Fury: My War Gone By

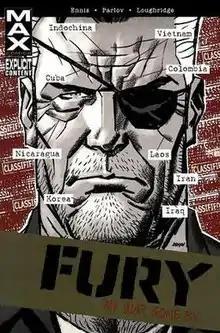
Cover to the 2014 full collected edition of the series, art by Dave Johnson.

Fury: My War Gone By, also known as Fury MAX or Fury MAX: Cold Warrior is a 2012-2013 thirteen issue comic book limited series written by Garth Ennis and published by Marvel Comics. The series follow the character of Nick Fury during his military career under the course of the 20th century after the Second World War, when Fury participated in most of the United States' Cold War initiatives around the globe. Like most of Ennis's previous works on characters that are mainly figures in the world of superheroes so does the series do away with those elements, it instead fixate on the real life dealings of soldiers and spies in historical situations. It is a sequel to the 2001 series "Fury" and the 2006 series "", both also written by Garth Ennis. The comic was drawn by Goran Parlov who had previously worked with Ennis on his Punisher series. The series garnered decent sales and critical acclaim.